Monospaced font

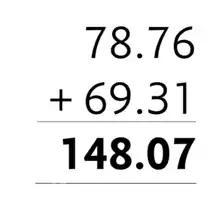
Duplexed numerals in Concourse. The bold and non-bold digits have the same width.

The alternative to tabular spacing is proportional spacing, which places the numbers closely together, reducing empty space in a document, and is thought to allow the numbers to blend into the text more effectively. With modern fonts using the TrueType or OpenType formats, it is possible to include both proportional and tabular figures in the same font file, and choose between them using font options settings in applications such as word processors or web browsers.